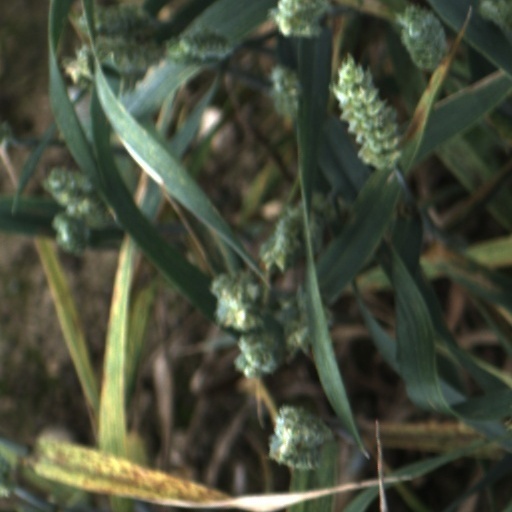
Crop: wheat